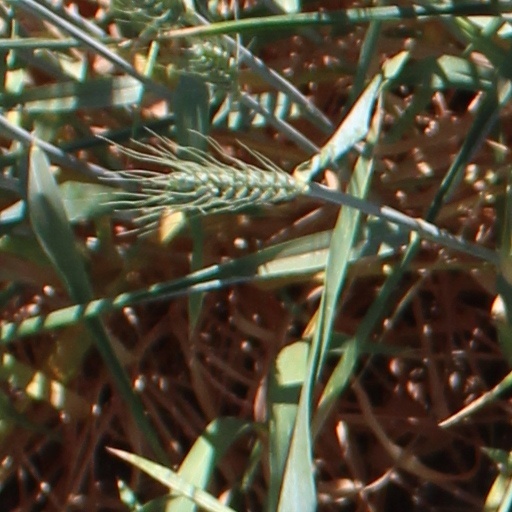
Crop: wheat